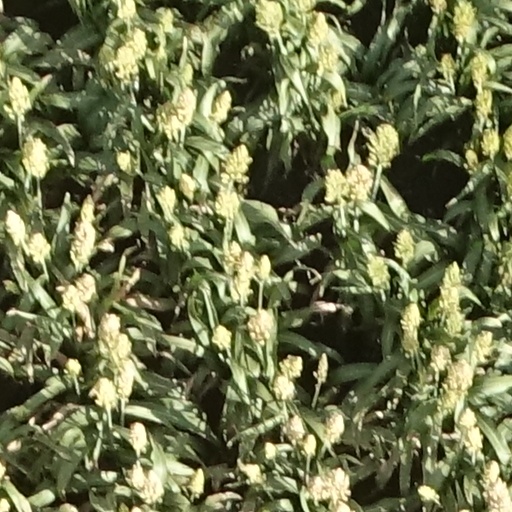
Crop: sorghum